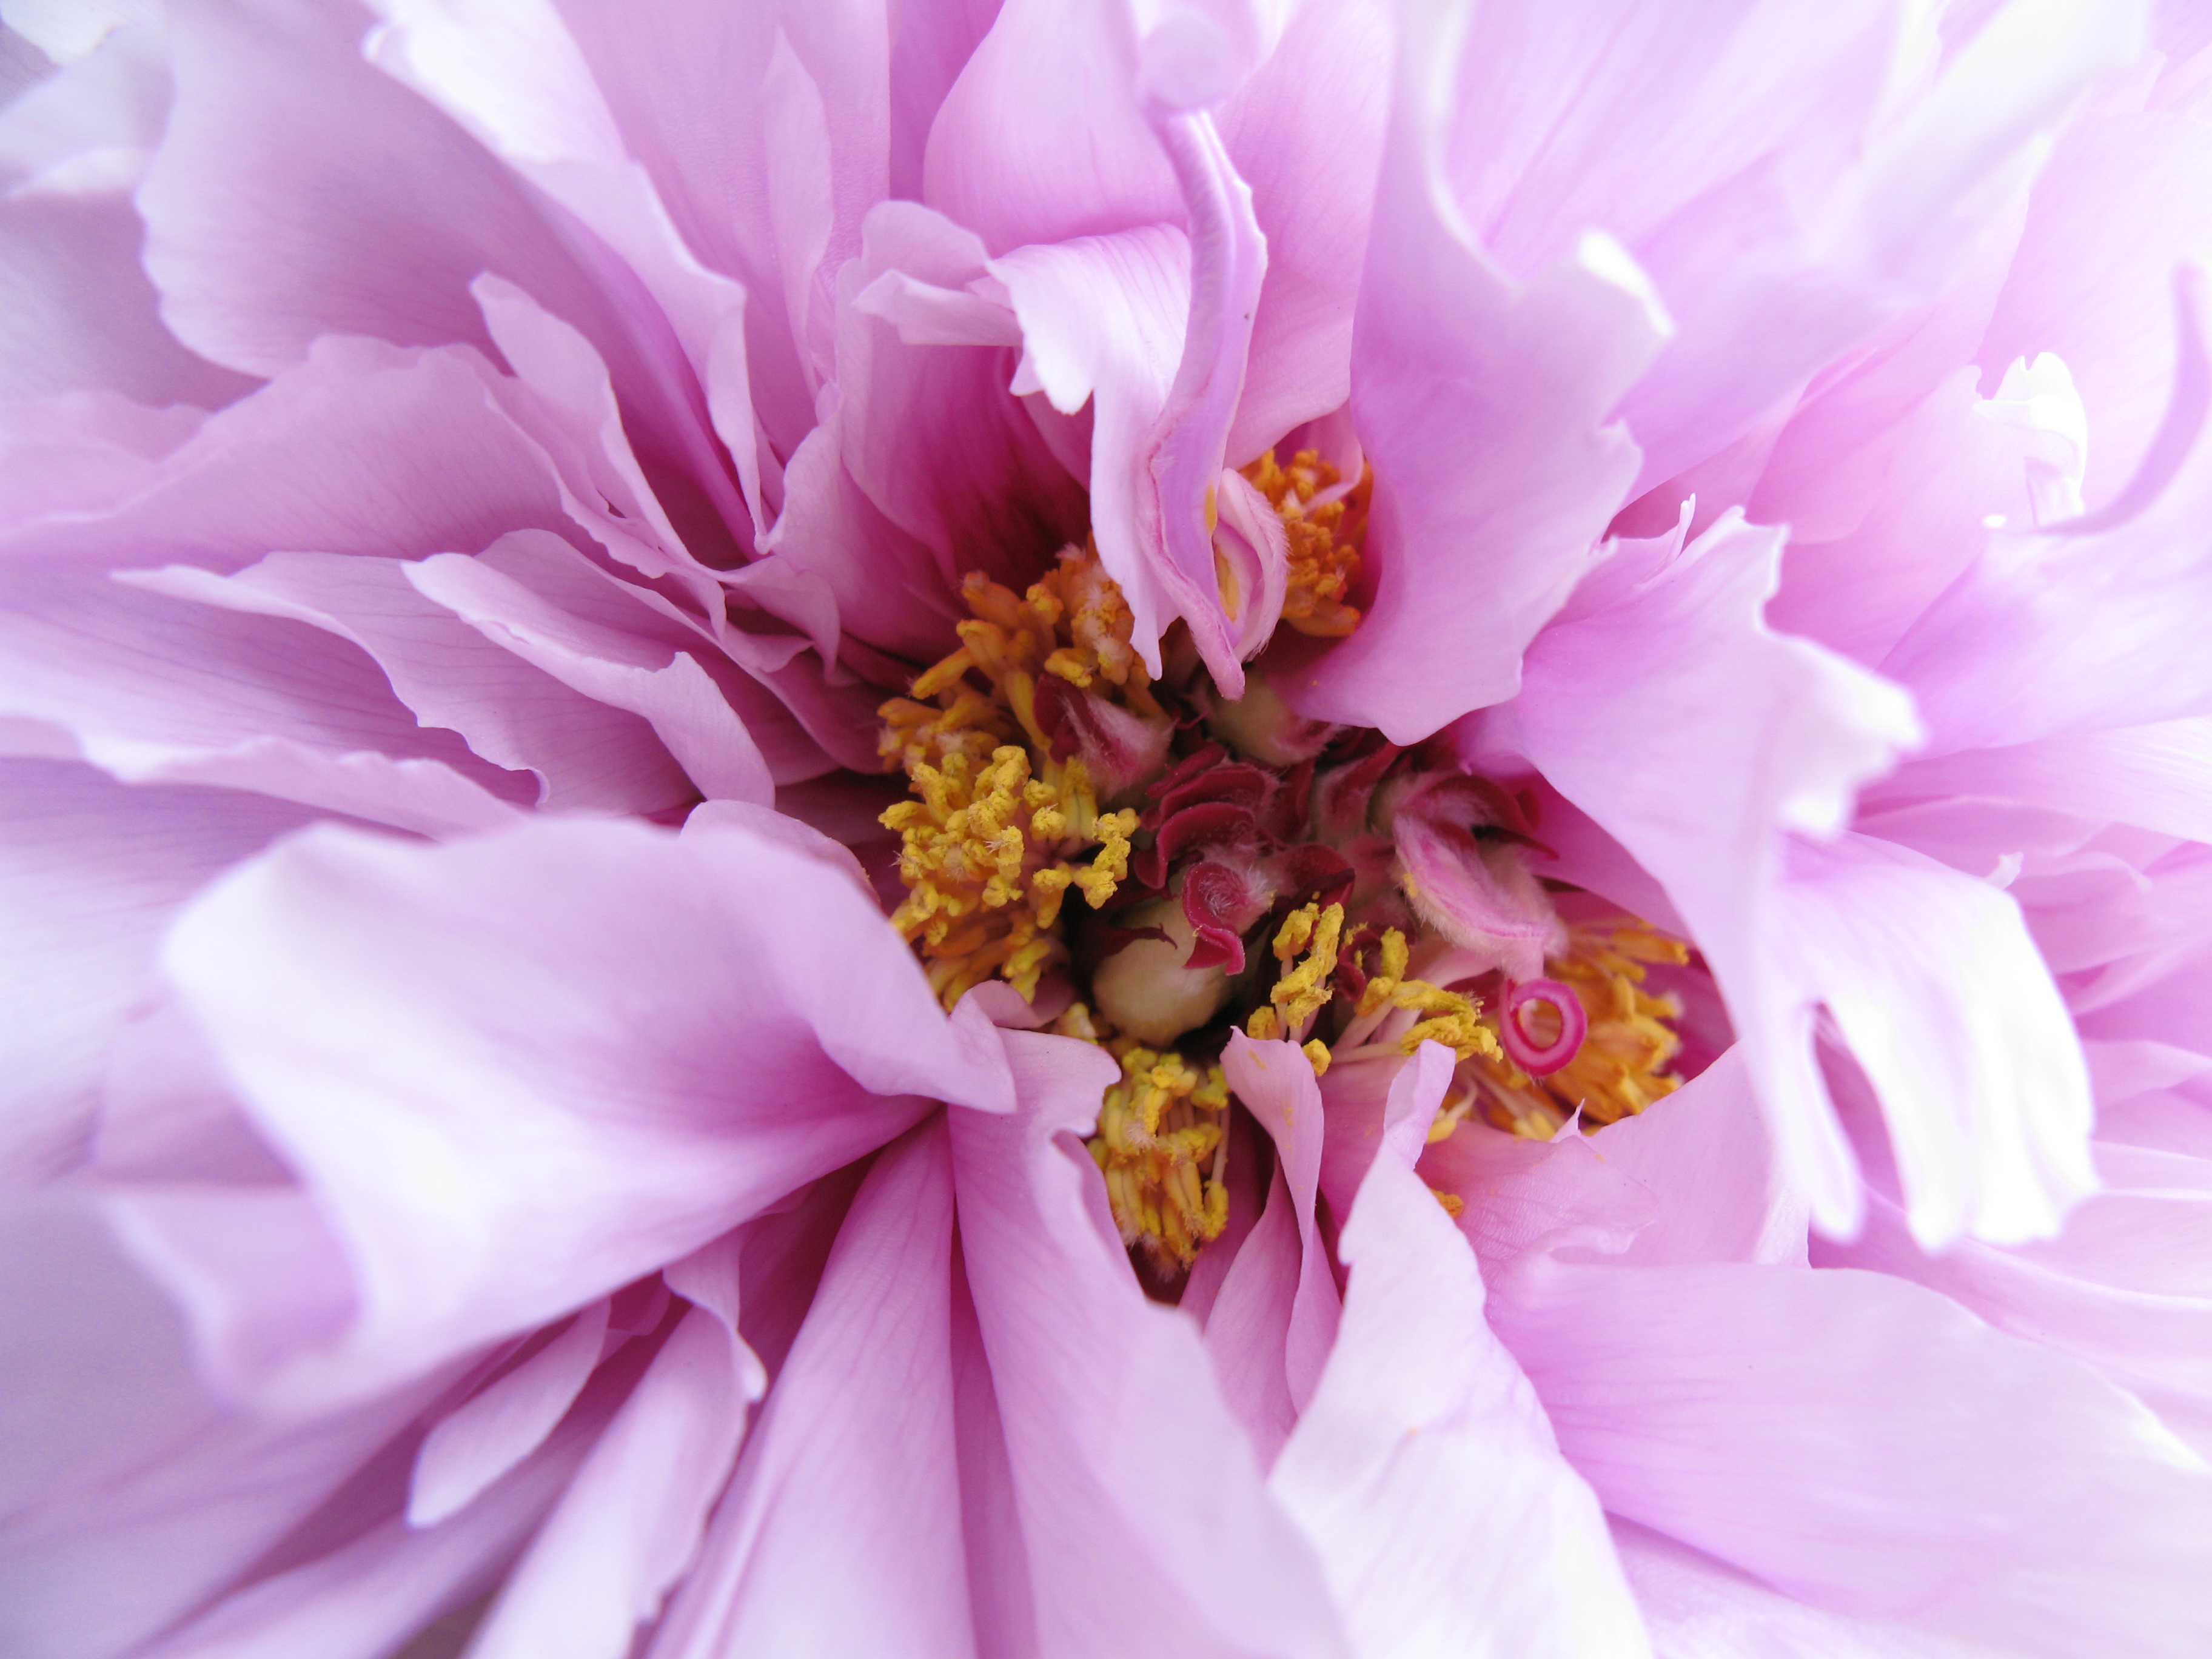
blossom, plant, flower, petal, high, pink, flora, close up, hires, hi, res, peony, paeonia, suffruticosa, g7, macro photography, flowering plant, land plant